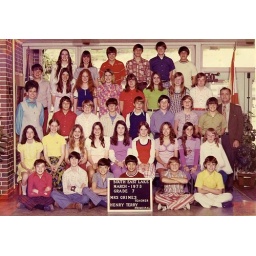
That's Creed, red shirt o second row. Way back in 1973.